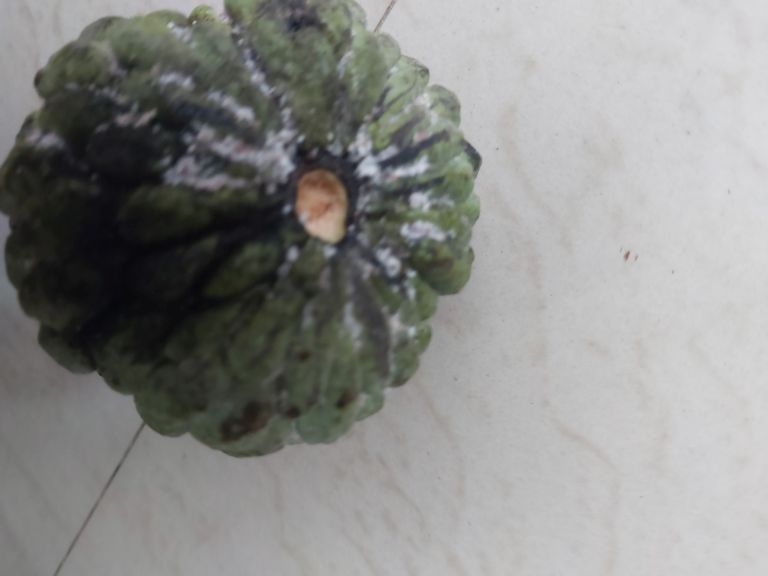
Disease label: Athracnose